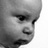
Emotion: surprise